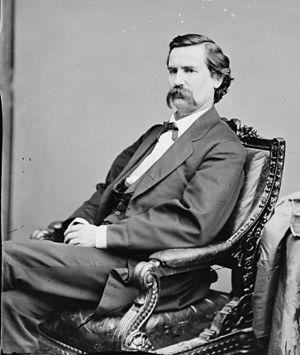
Le Minnesota est attaché aux États-Unis depuis le 11 mai 1858. Cette page dresse la liste des sénateurs qui représentent l'État au Congrès fédéral.